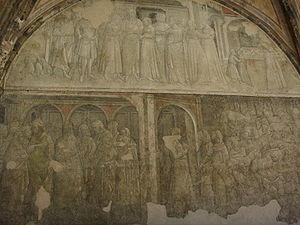
Le Chiostro Verde fait partie du complexe architectural du couvent de Santa Maria Novella de Florence, appartenant à l'ordre dominicain.
Le Musée de Santa Maria Novella est situé dans l'ensemble conventuel de Santa Maria Novella. Il comporte les trois cloîtres monumentaux et des salles annexes devenues espace muséal.
L'église Santa Maria Novella, la première basilique de Florence, est située sur la Piazza Santa Maria Novella.